Mexican literature

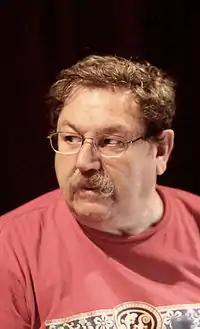
Paco Ignacio Taibo II attracting readers with its compelling narratives and insightful commentary on contemporary issues.

After the death of Octavio Paz, a group of his contributors tried to start a magazine, but the fledgling magazine, "Letras libres", failed to have the acceptance of "Vuelta".